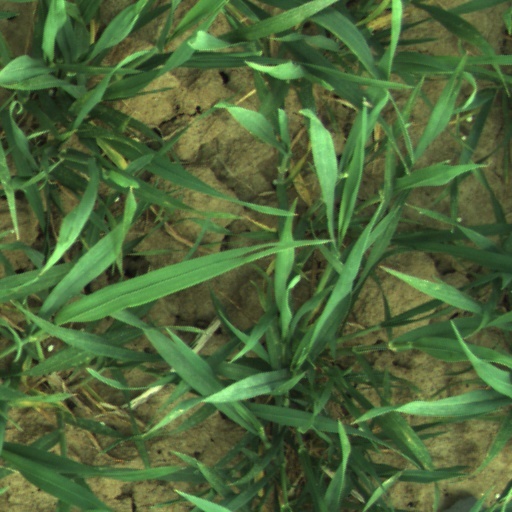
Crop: wheat